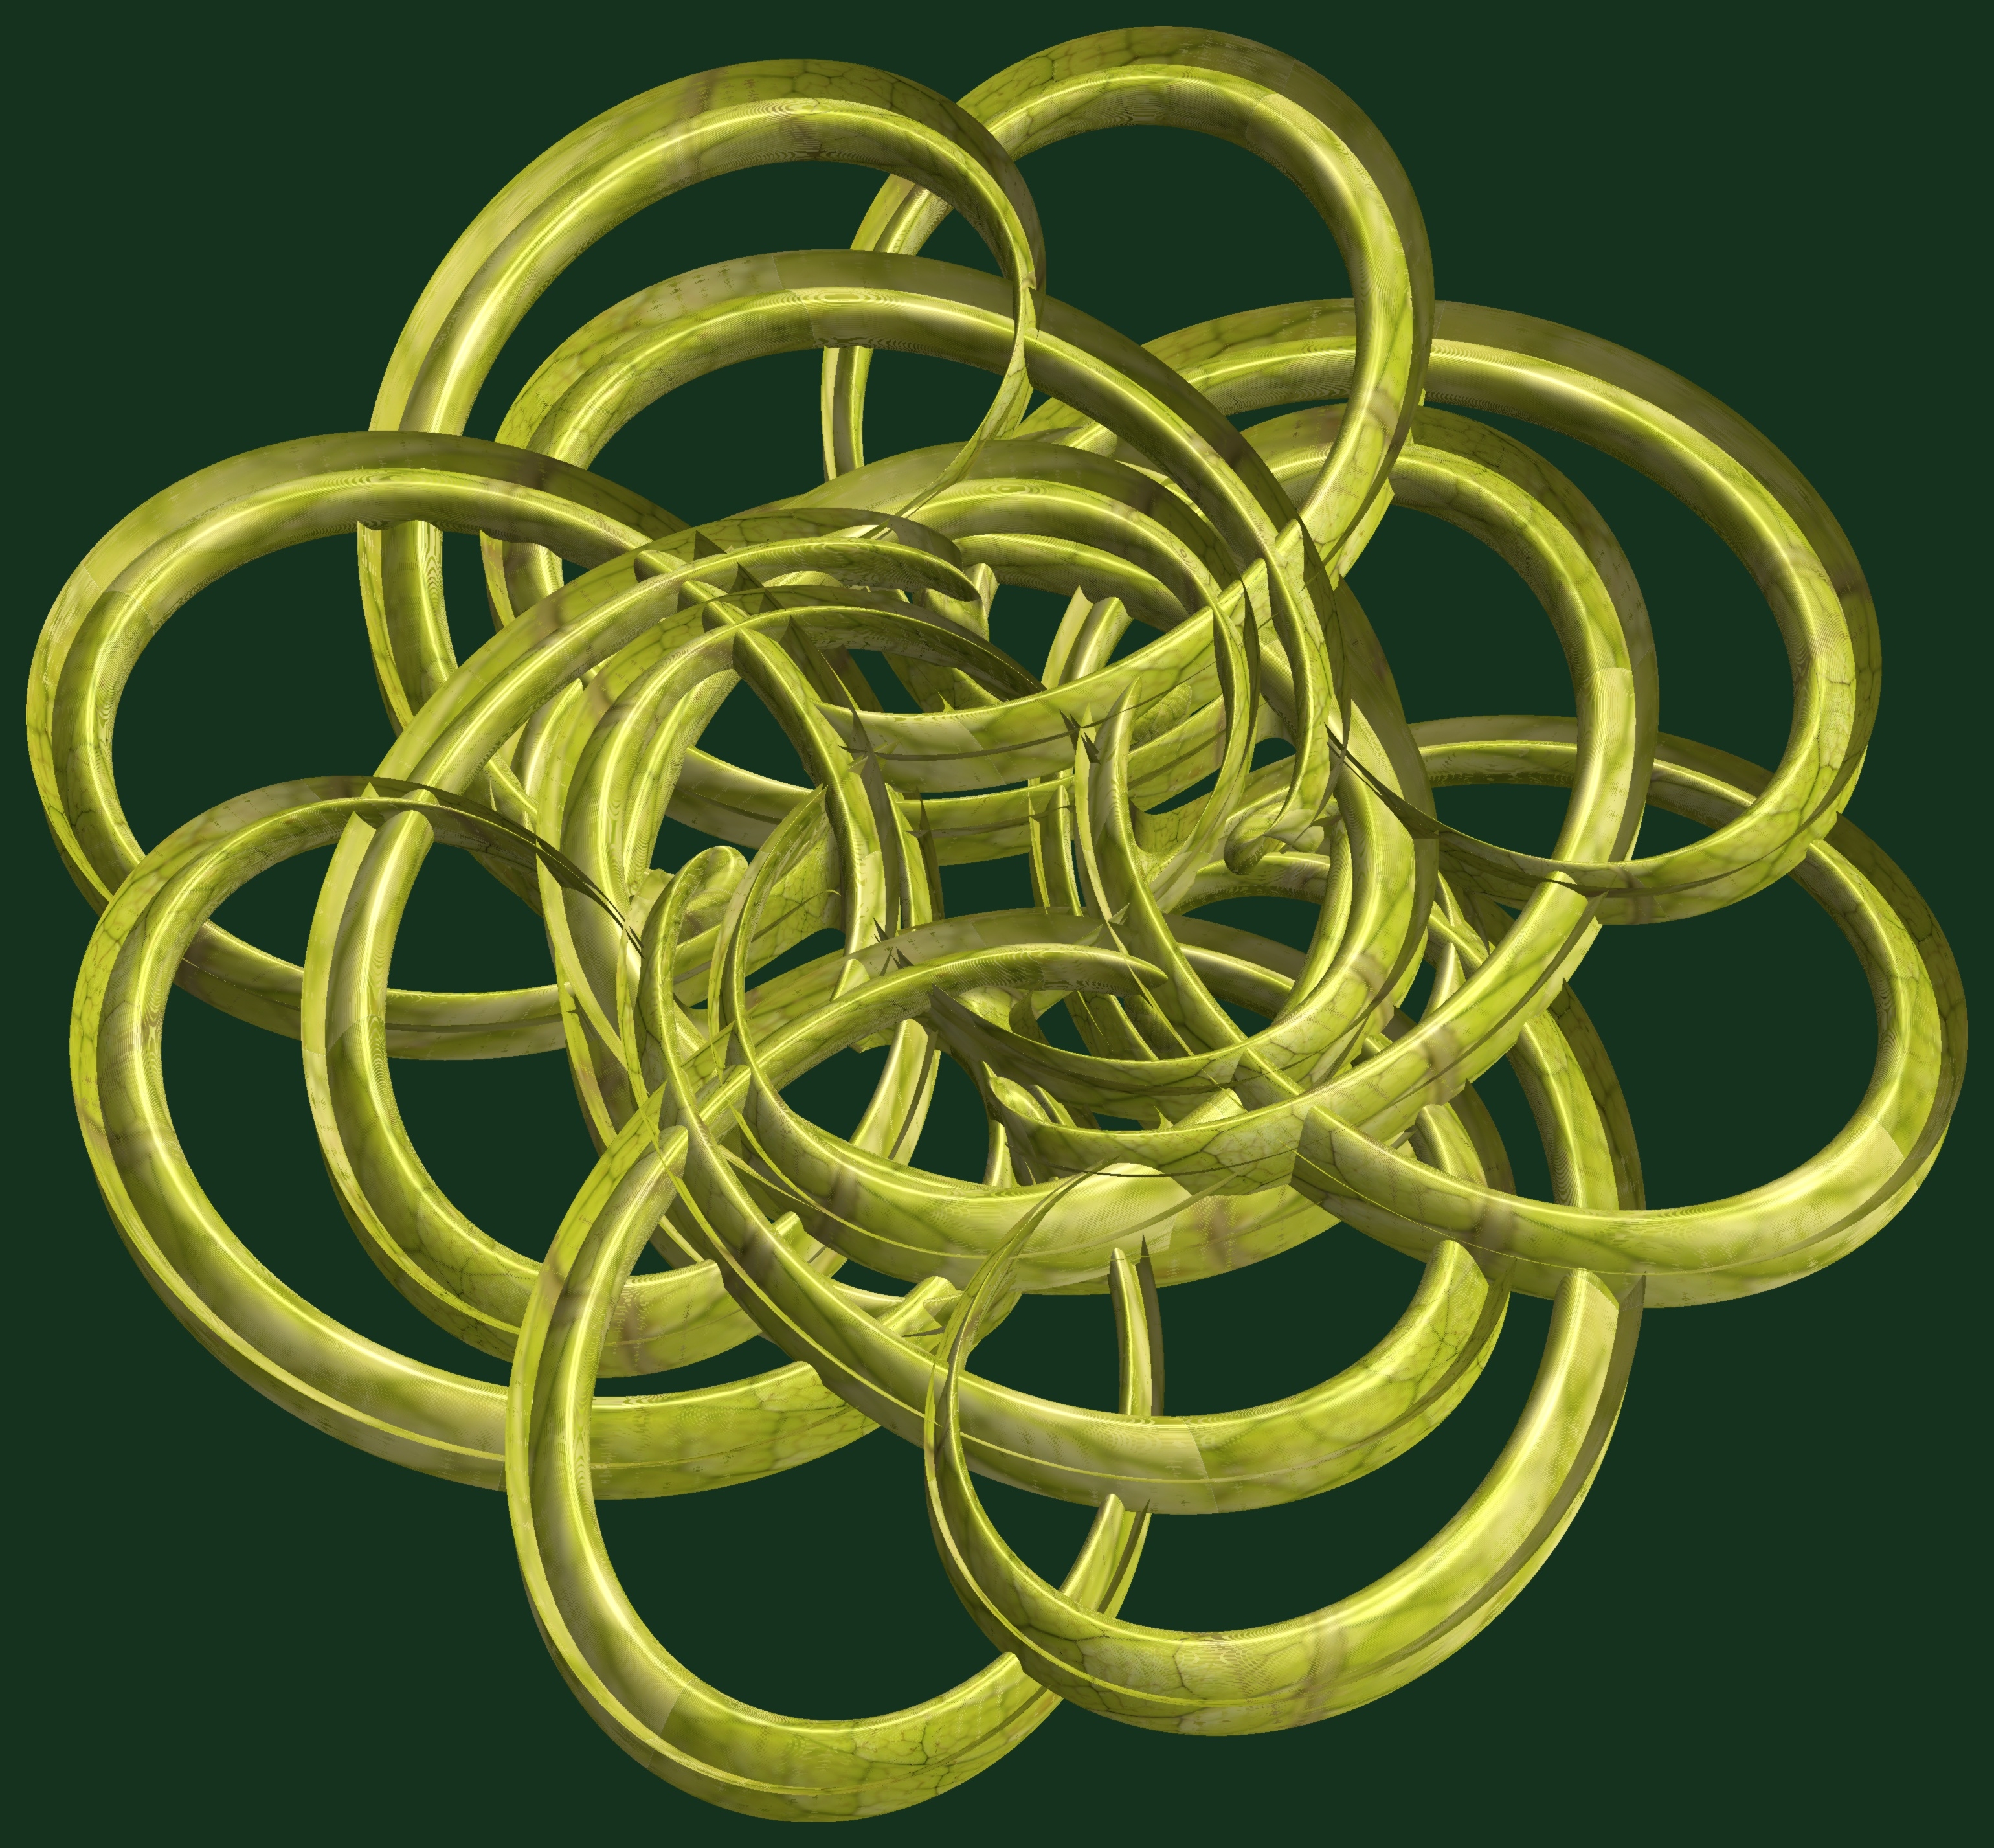
structure, texture, spiral, horn, pattern, symbol, circle, font, design, symmetry, 3d, graphic, rings, knot, torus, mathematica, cg, parametricplot3d, code, program, algorithm, abstruct, mapping